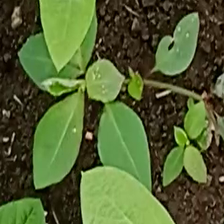
Weed species: Moti_dudhi(Euphorbia_geneculata_L)